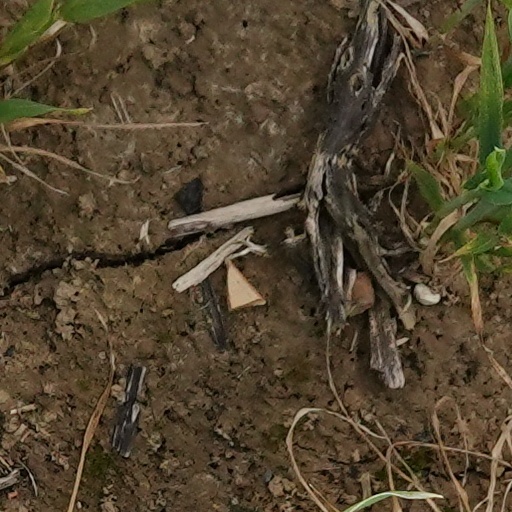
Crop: wheat